Earl Holliman

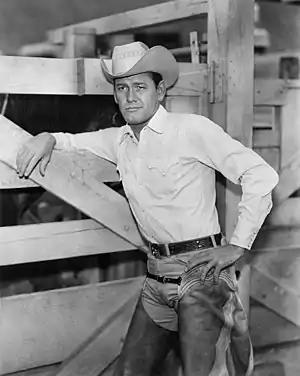
Holliman in a publicity portrait for "Wide Country"

After he gained popularity for his image following a change in hairstyle, he then followed with three more films released in 1953. His many credits include: "Broken Lance" (1954), "The Bridges at Toko-Ri" (1954), "The Big Combo" (1955), "I Died a Thousand Times" (1955), "Forbidden Planet" (1956), "Giant" (1956), "The Rainmaker" (1956), "Gunfight at the O.K. Corral" (1957), "Don't Go Near the Water" (1957), "Hot Spell" (1958), "The Trap" (1959), "Last Train from Gun Hill" (1959), "Visit to a Small Planet" (1960), "Armored Command" (1961), "The Sons of Katie Elder" (1965), "Anzio" (1968), "The Desperate Mission" (1969), "Smoke" (1970), "The Biscuit Eater" (1972), "The Solitary Man" (1979), "Sharky's Machine" (1981), and "" (1987).